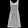
Label: Dress